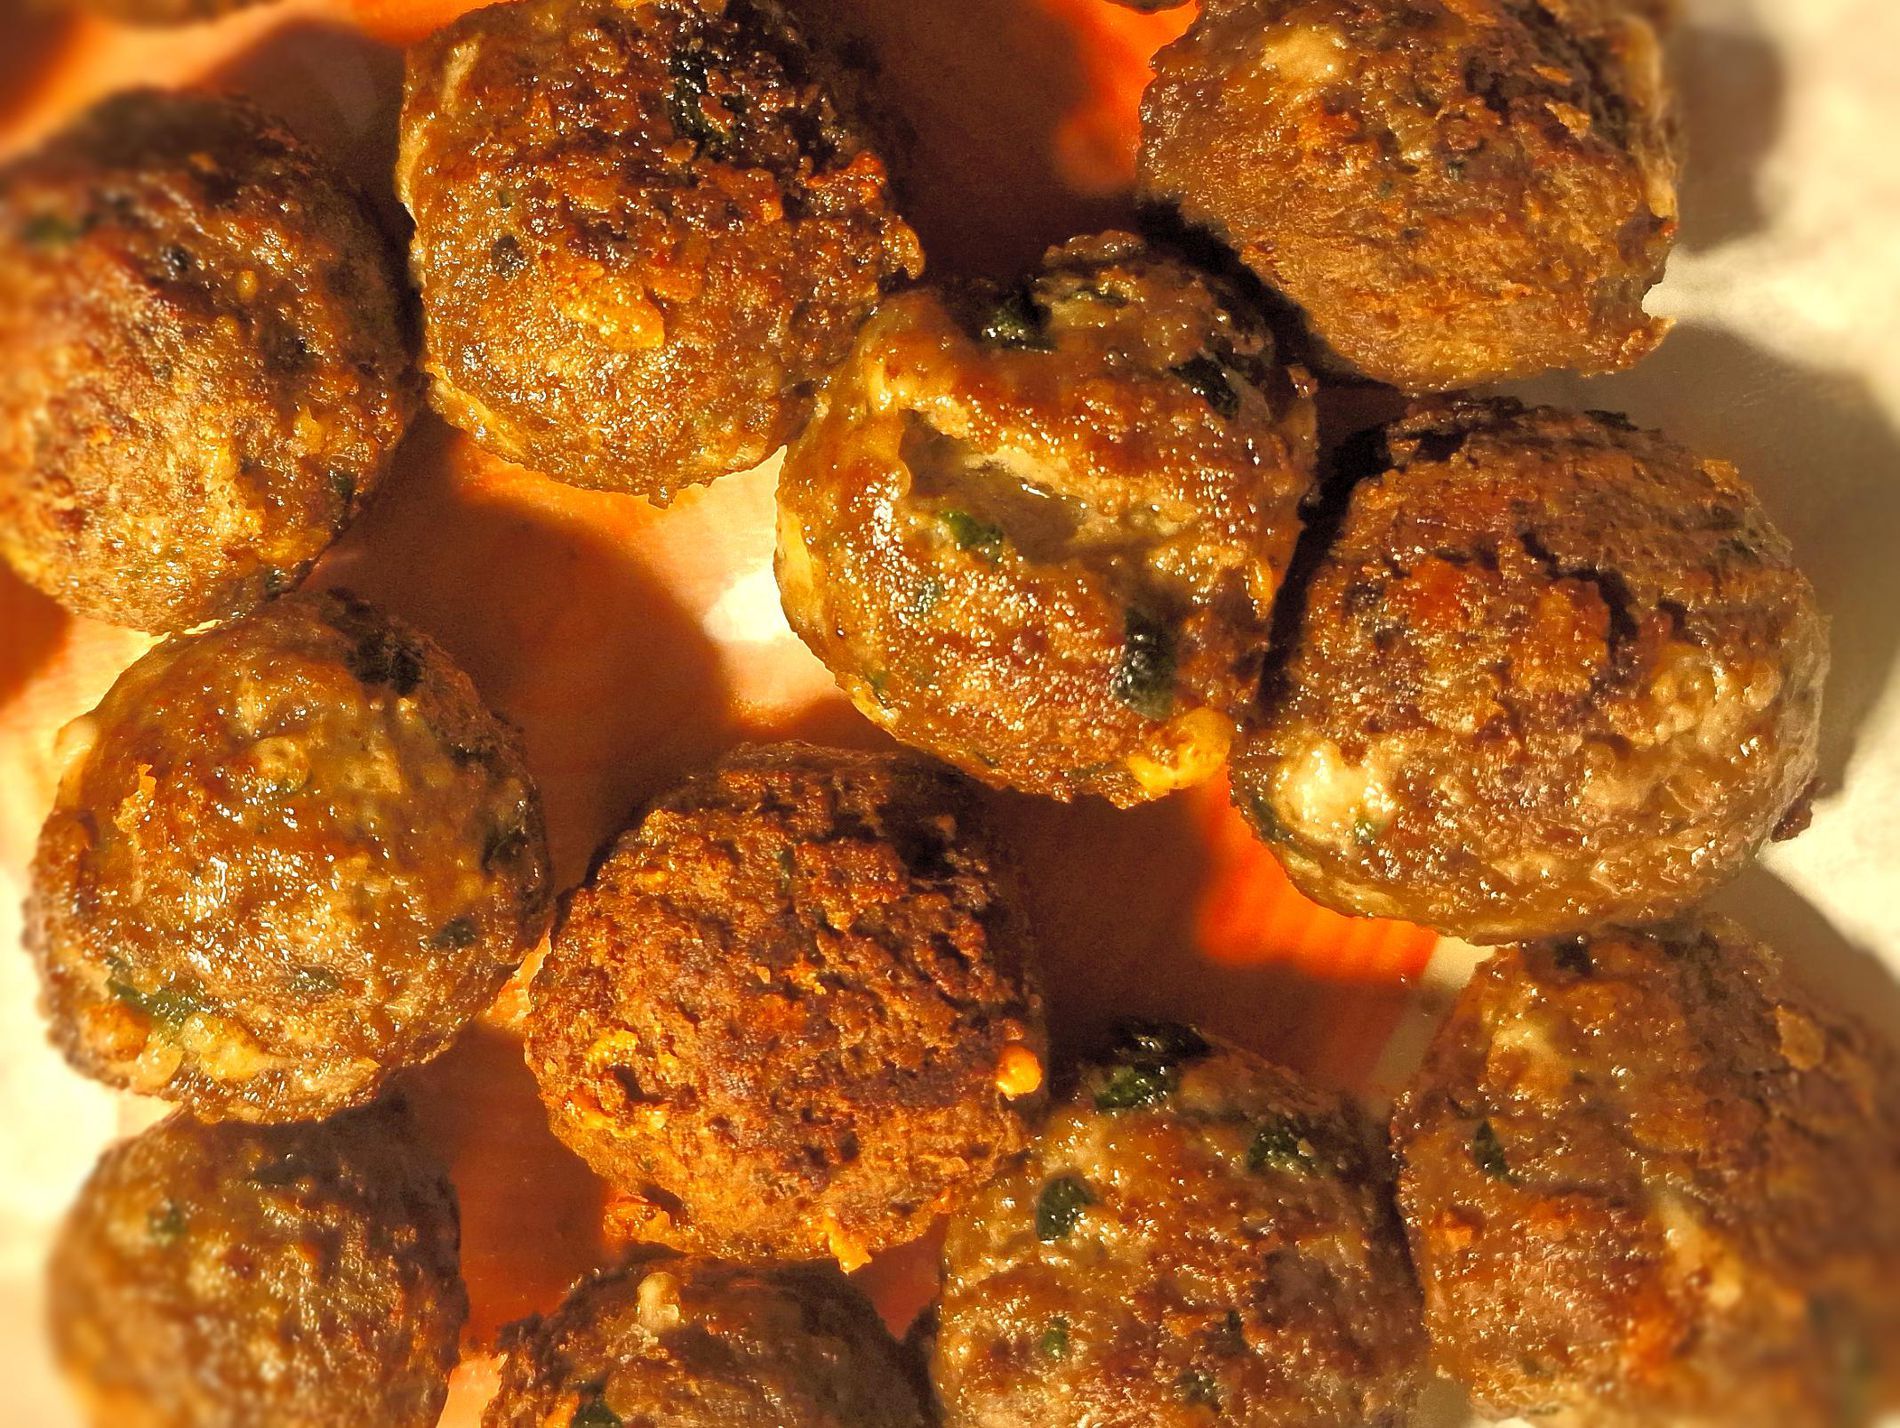
the meatballs
Several round meatballs float in what appears to be an orange tomato sauce. The meatballs appear seasoned with herbs.
Shot from overhead, this food photograph features freshly cooked meatballs in sauce. The color palette includes warm browns, oranges, and reds, highlighting the appetizing dish.
Labels: Food, Meat, Pork, Meatball, Bread